Kōdai-in

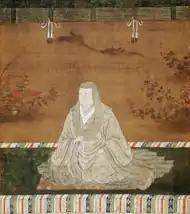
Kōdai-in in nun's robe

(died October 17, 1624), formerly known as , , , was an aristocrat and Buddhist nun, founder of the temple Kōdai-ji in Kyoto, Japan. She was formerly the principal samurai wife of Toyotomi Hideyoshi under the name of . When she rose in higher political status, she took the title of ""Kita no mandokoro"". As the matriarch figure of the Toyotomi clan, she led all diplomatic affairs that had to do with the imperial court, and monitored the daimyos' families who were being held hostage at Osaka Castle.